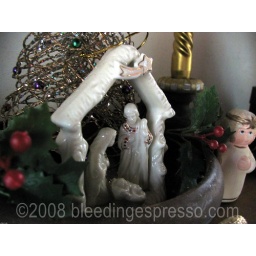
The wooden bowl they're sitting in was made by my great-uncle.